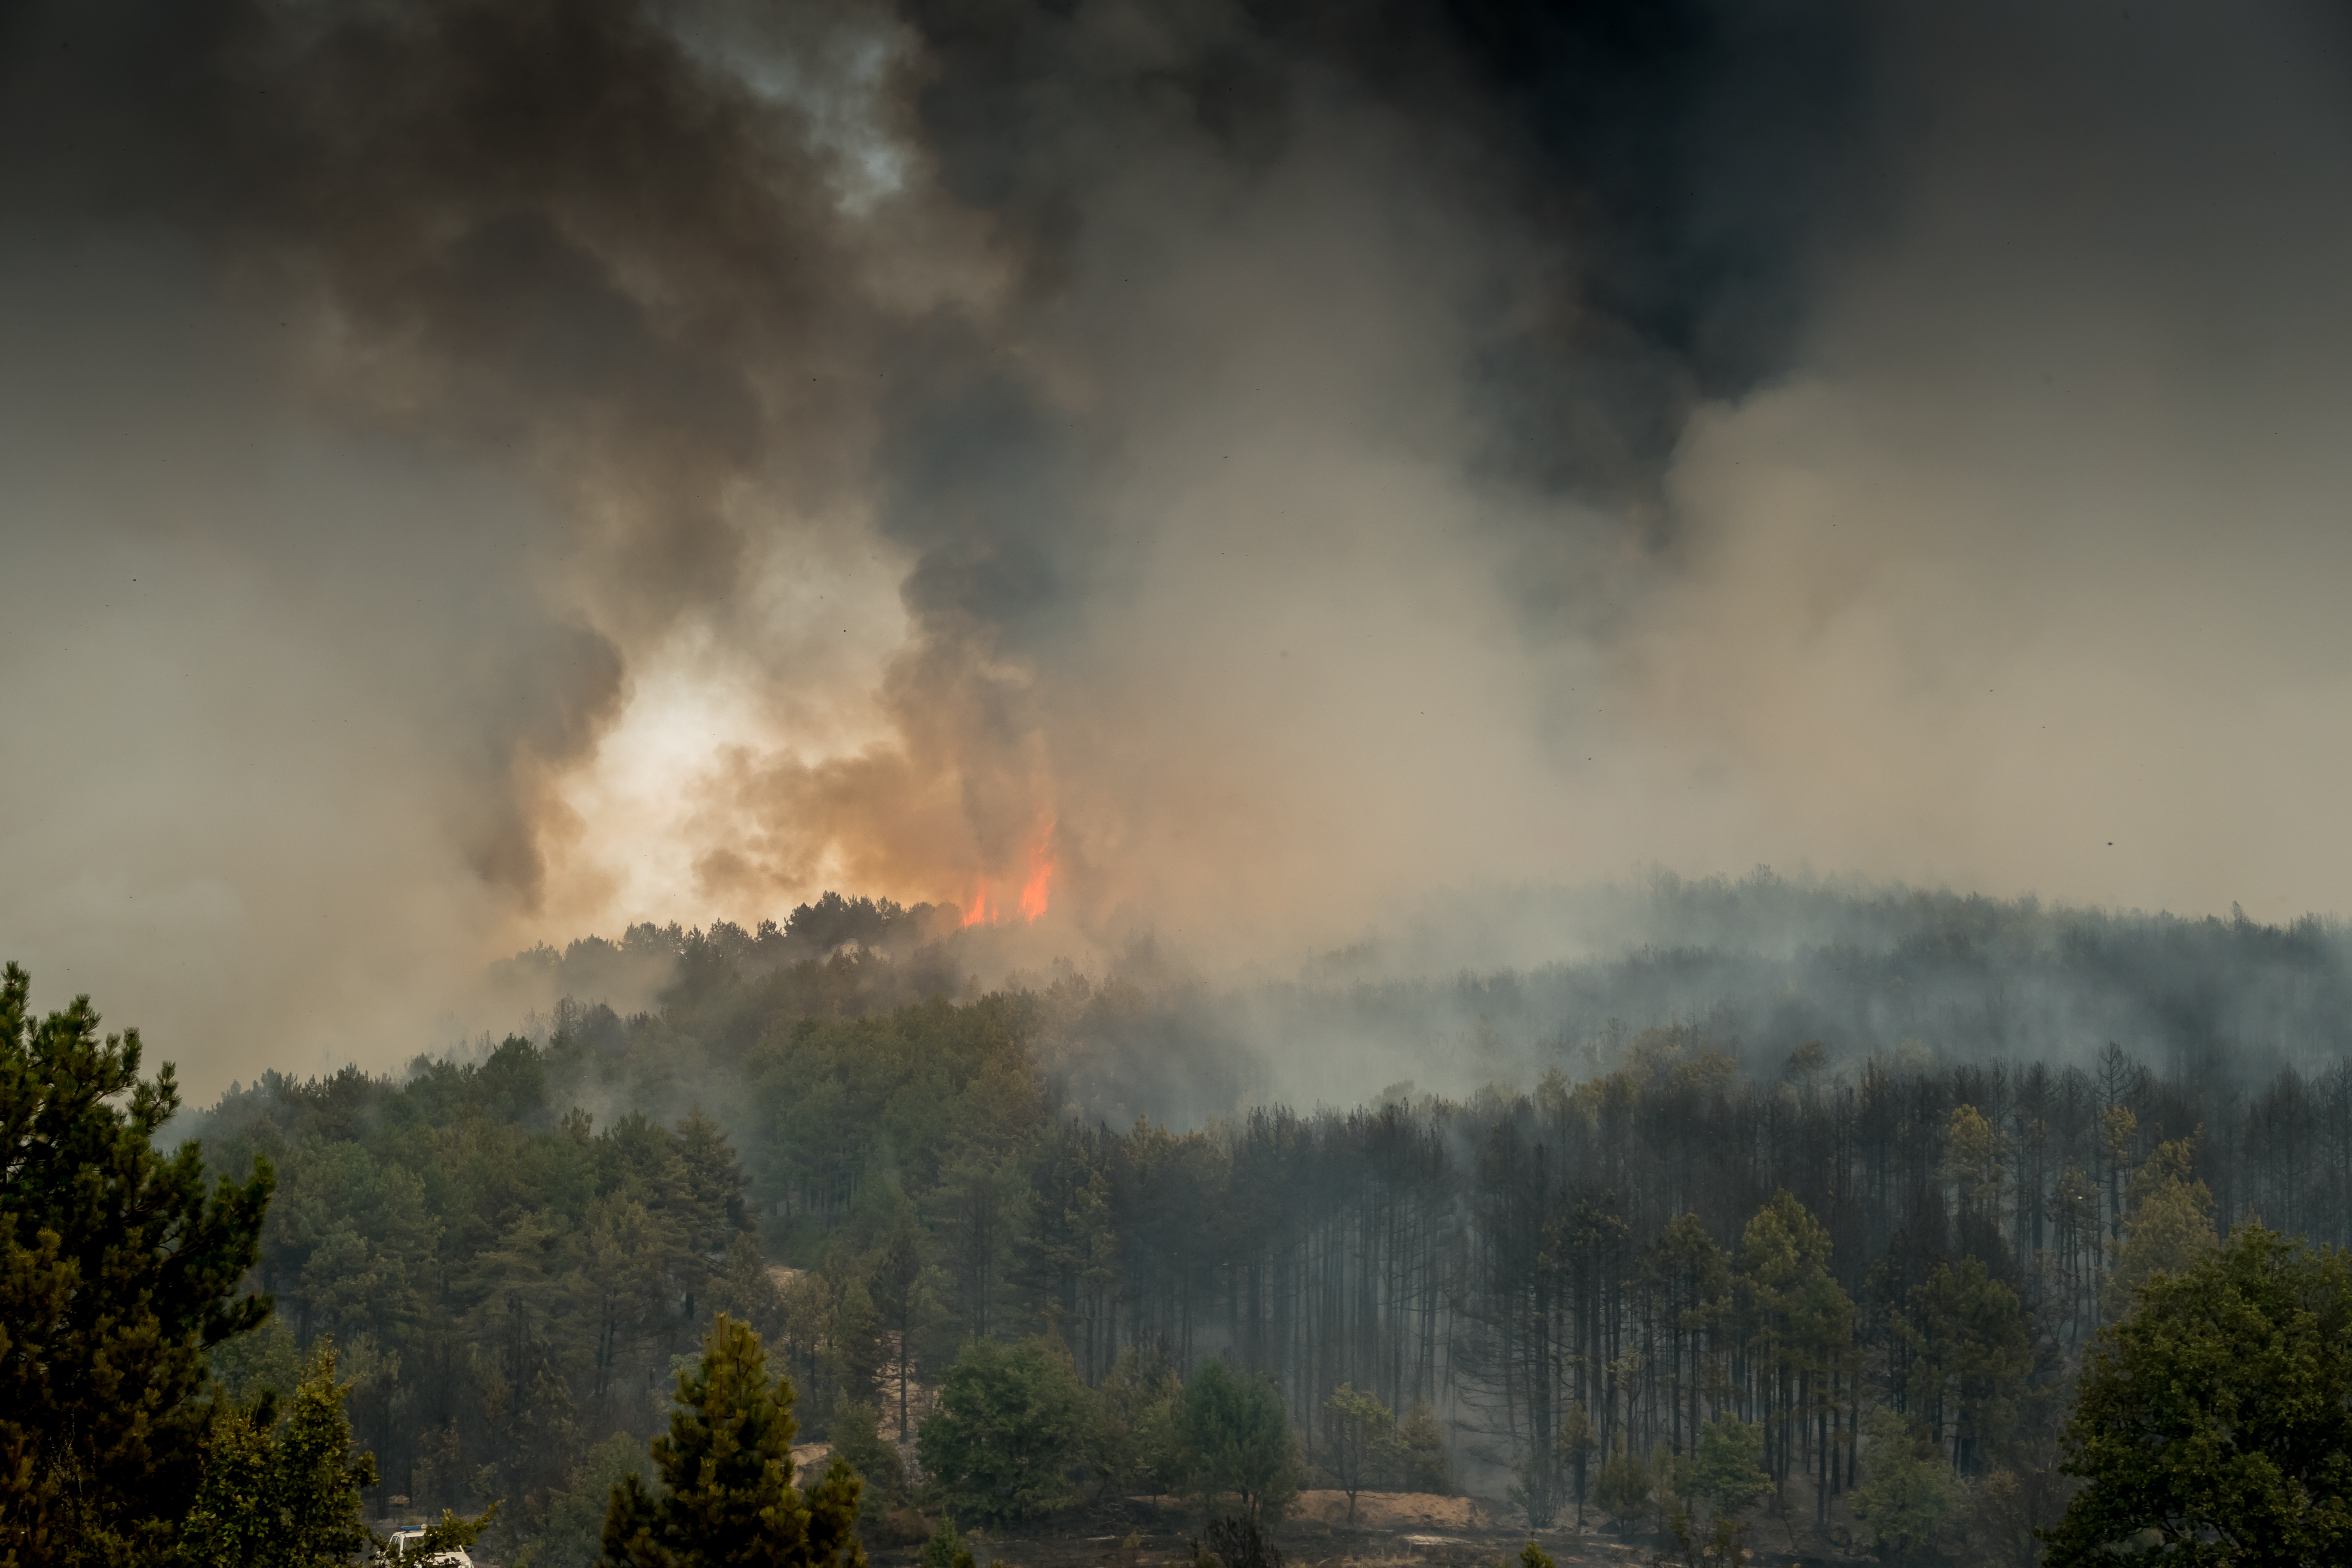
forest, fire, hell, smoke, wildfire, atmospheric phenomenon, sky, natural environment, tree, atmosphere, event, geological phenomenon, haze, cloud, landscape, hill